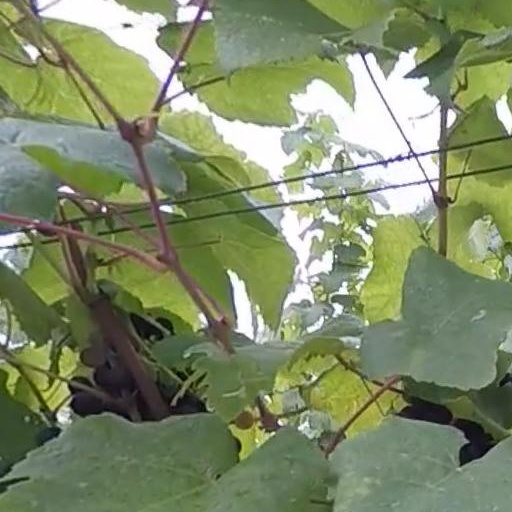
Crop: grape